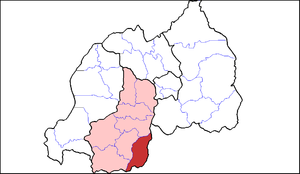
Le district de Gisagara est un district qui se trouve dans la Province du Sud du Rwanda.